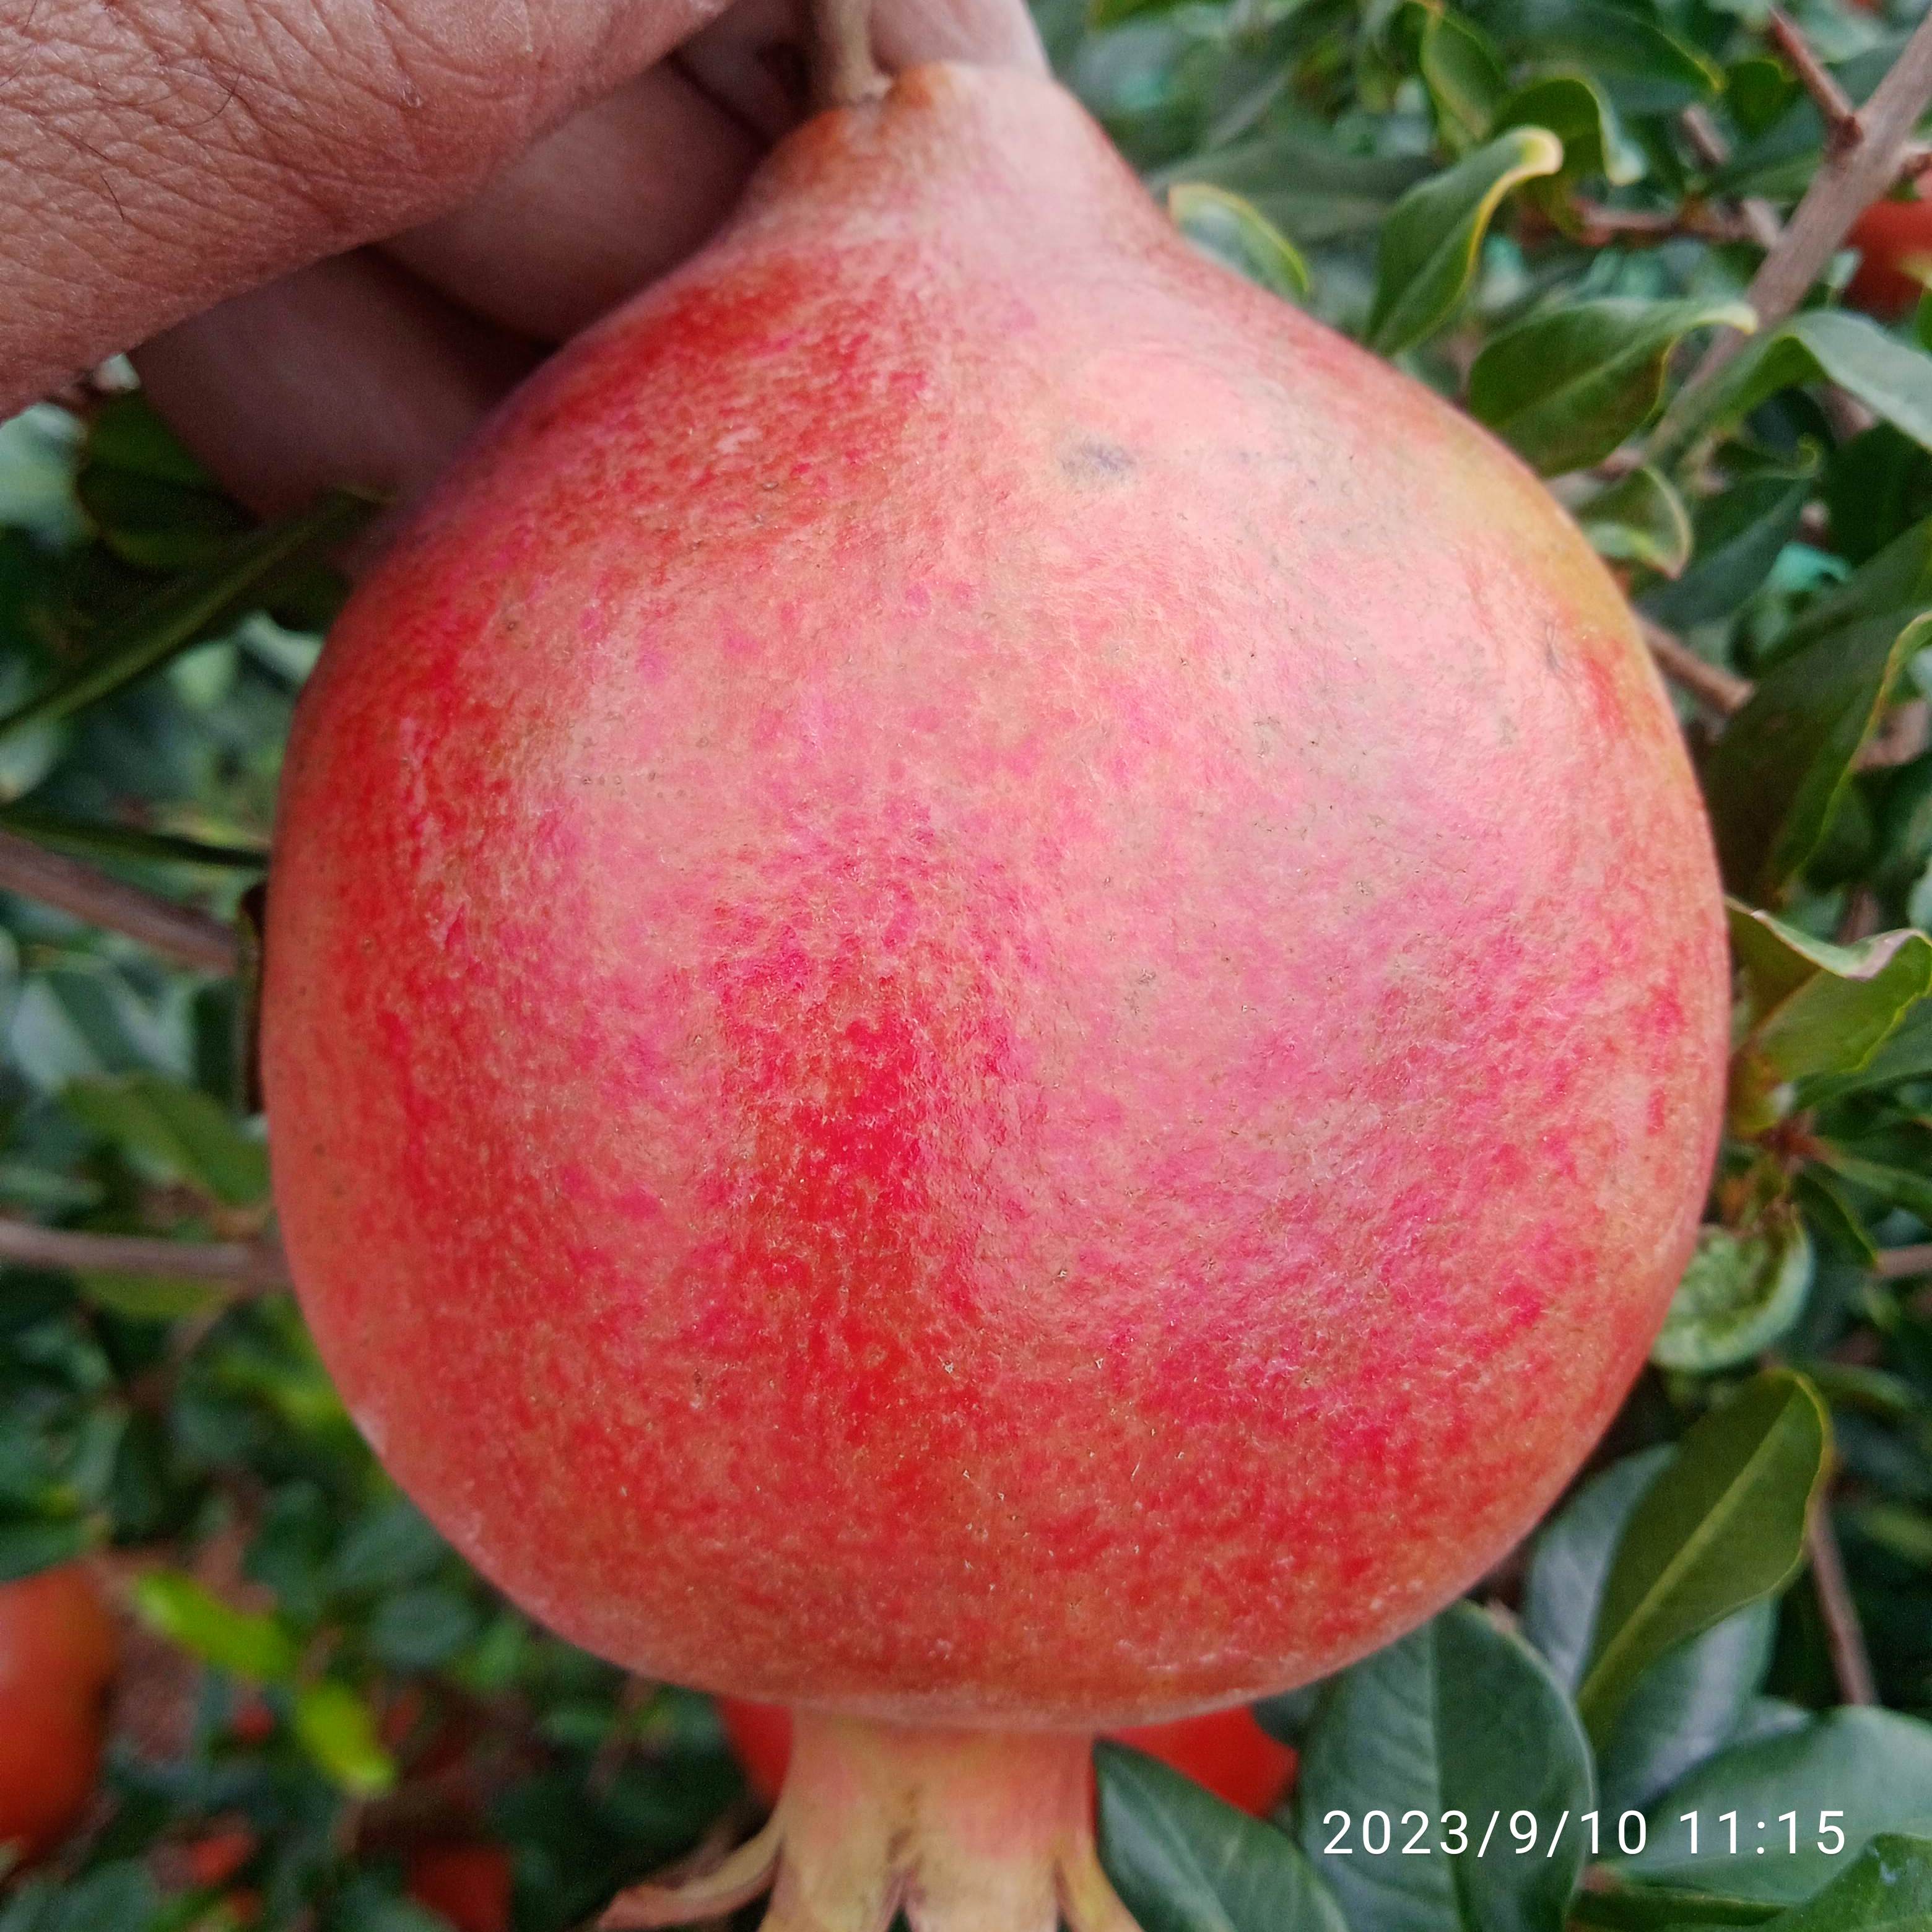
Label: Healthy